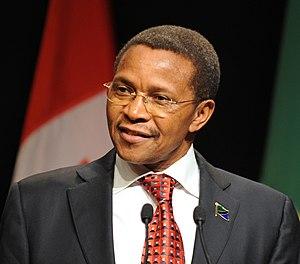
Jakaya Mrisho Kikwete, né le 7 octobre 1950 à Msoga, est un homme d'État tanzanien, président de la République du 21 décembre 2005 au 5 novembre 2015.